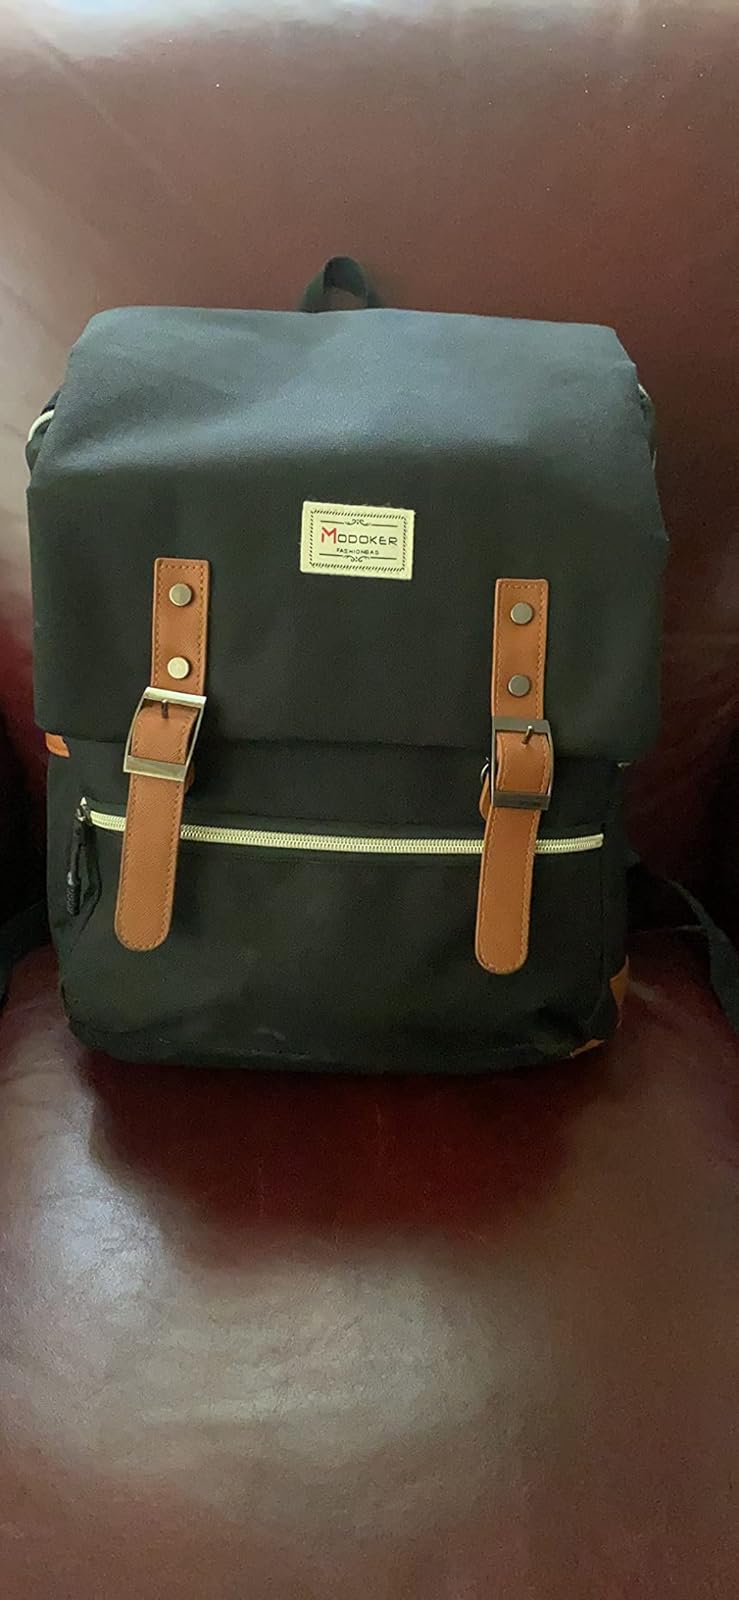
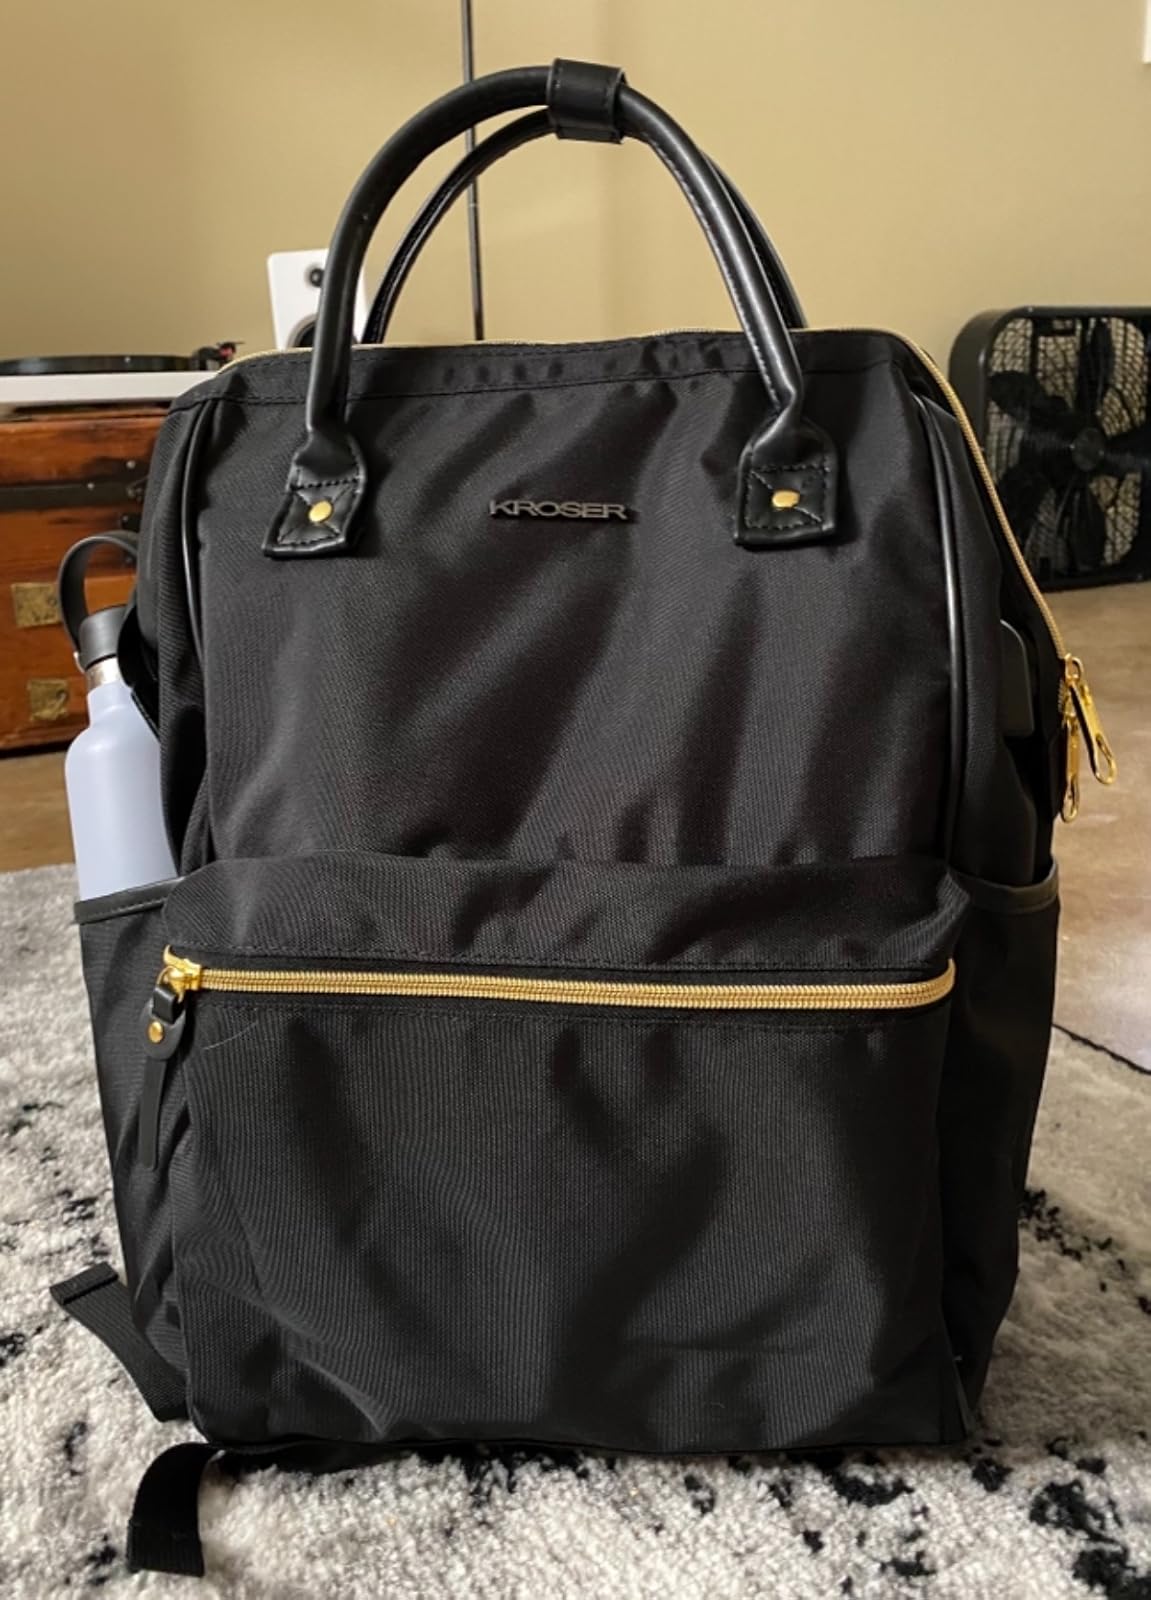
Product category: bag
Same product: no